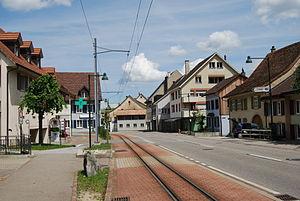
Oberdorf est une commune suisse du canton de Bâle-Campagne, située dans le district de Waldenburg.